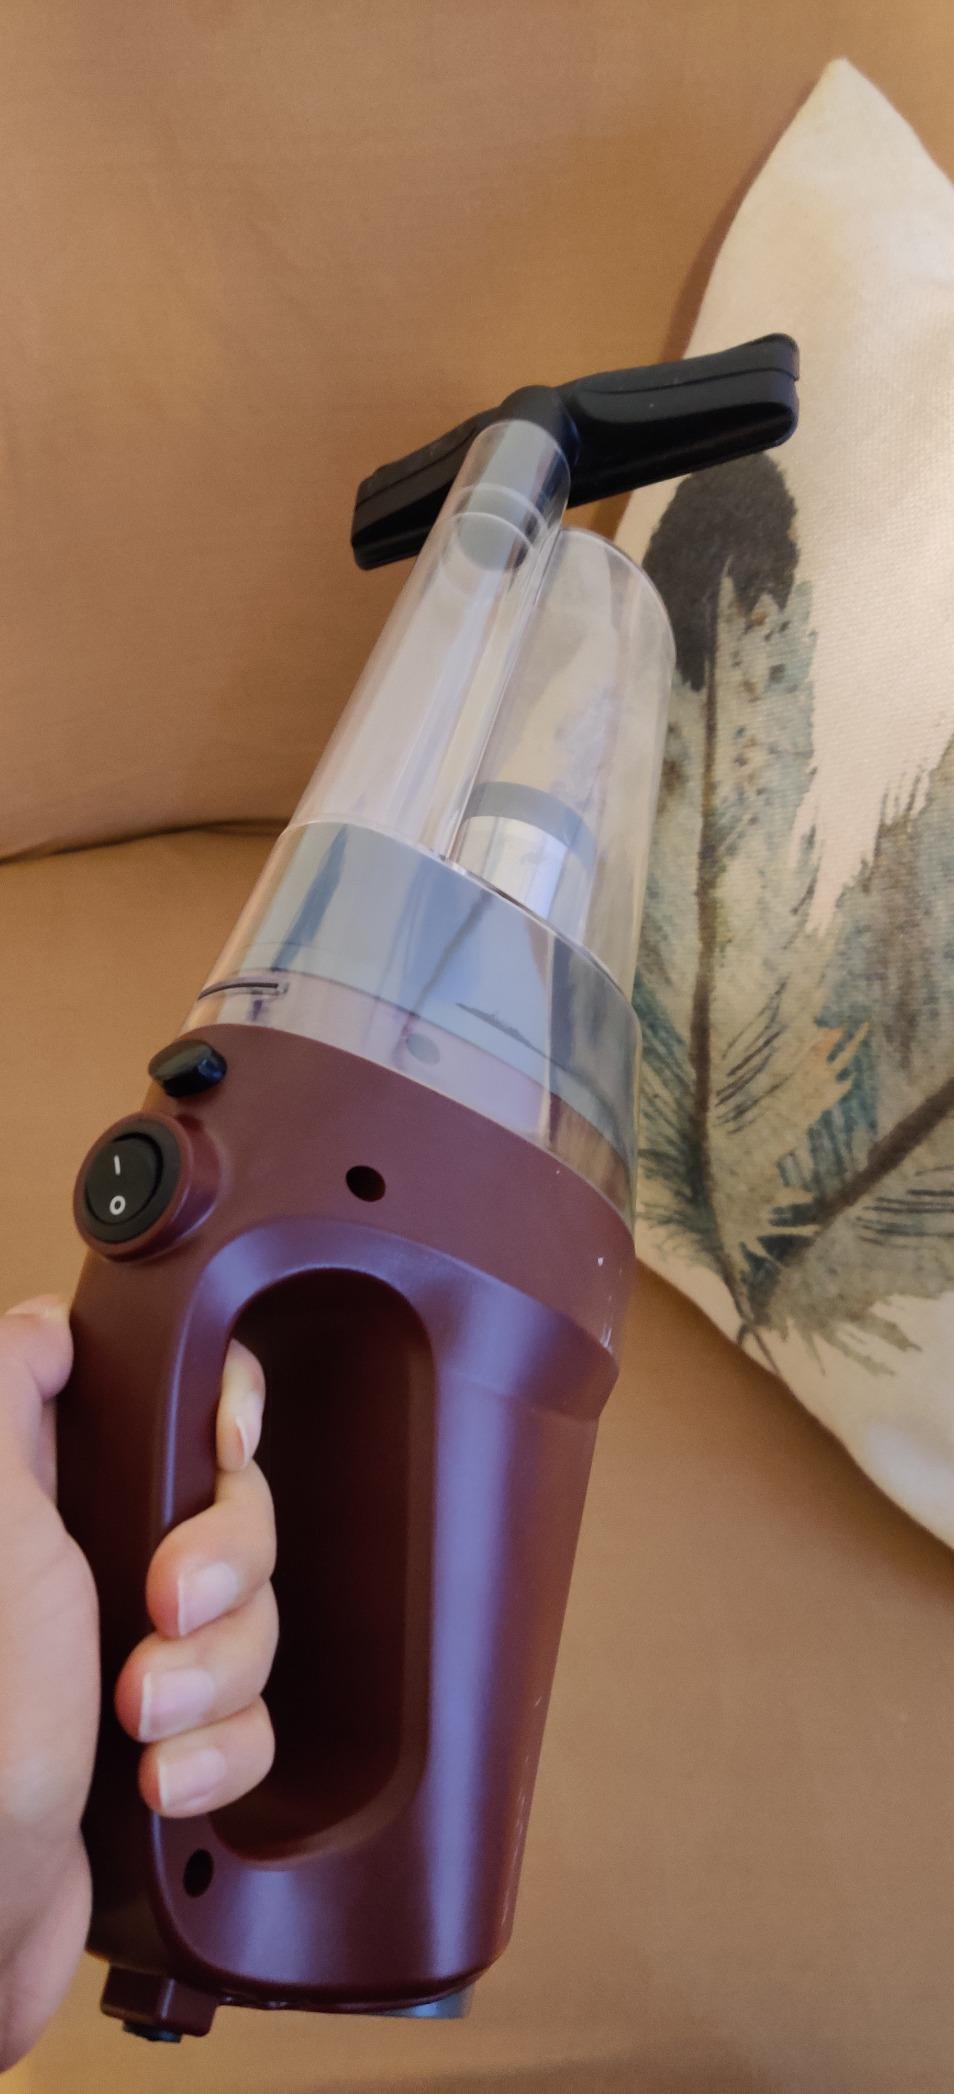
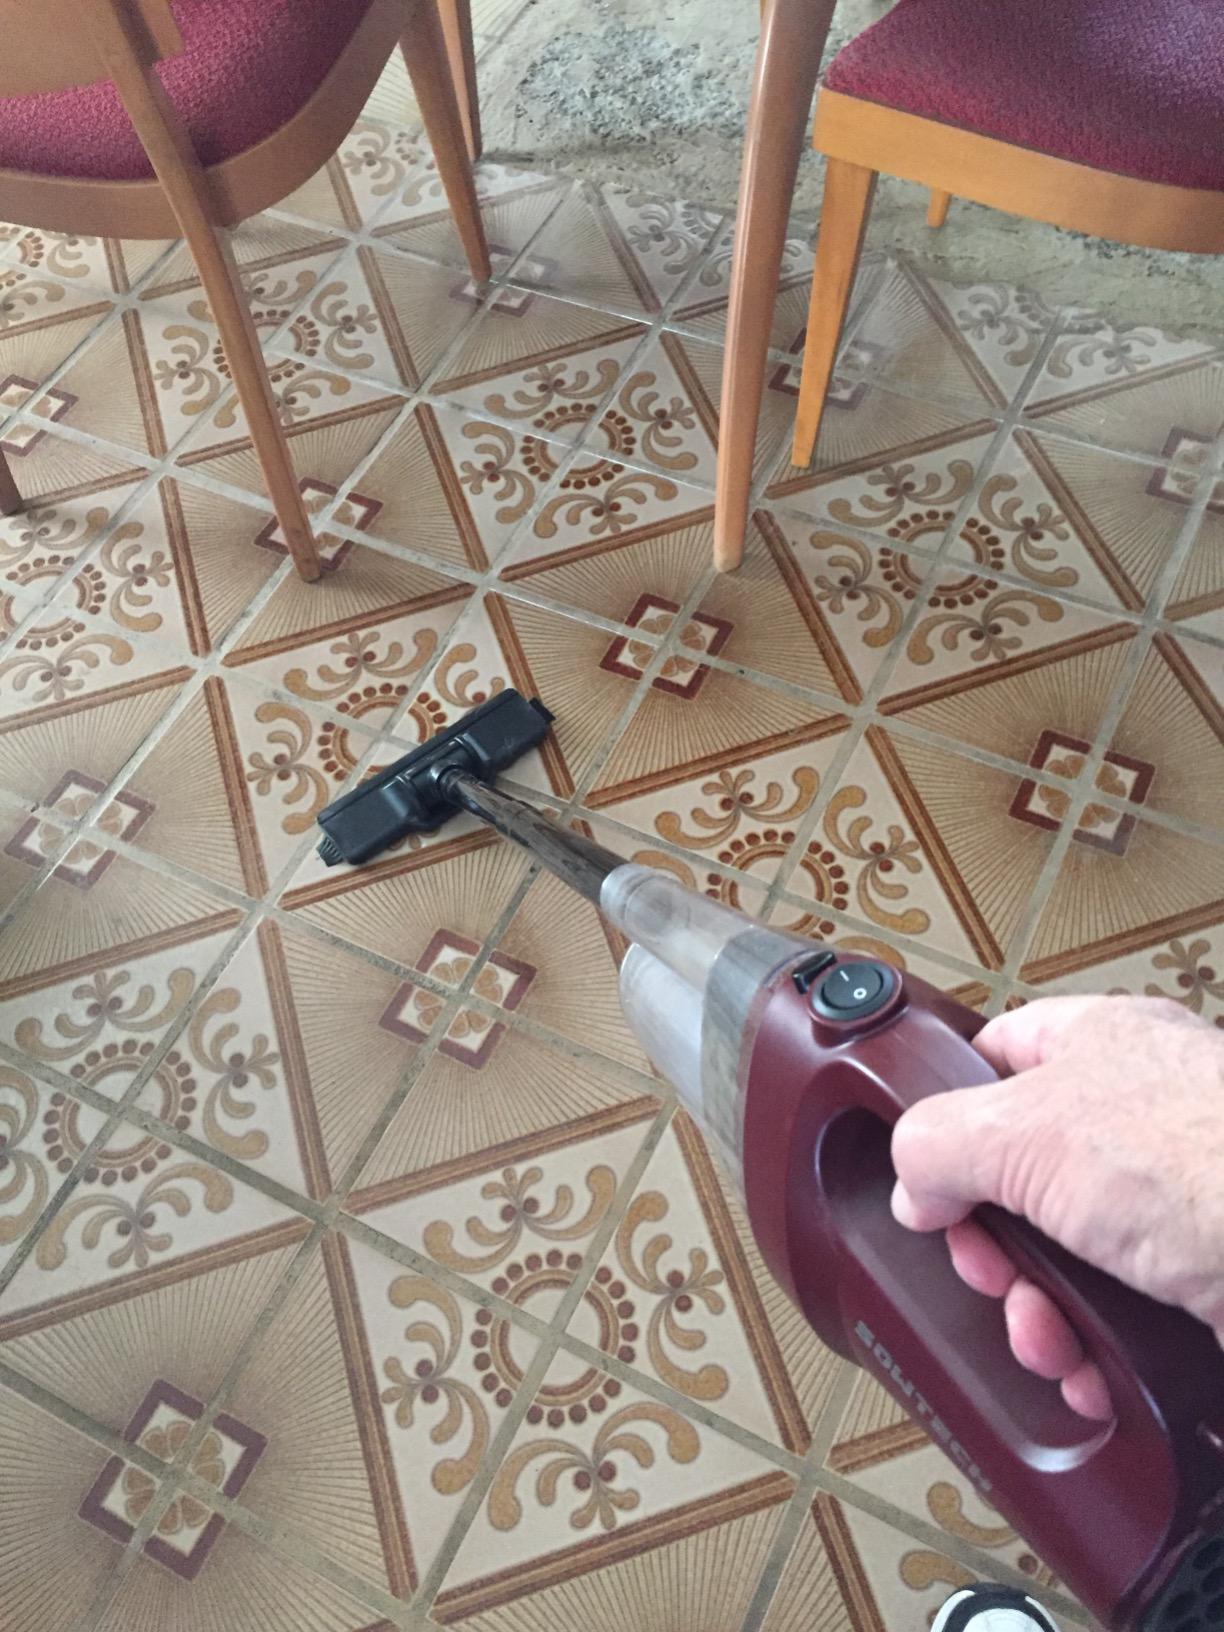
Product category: items_vacuum
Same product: yes